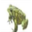
Label: frog